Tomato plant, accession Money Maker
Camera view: bottom (45 deg); turntable rotation: 0 degrees
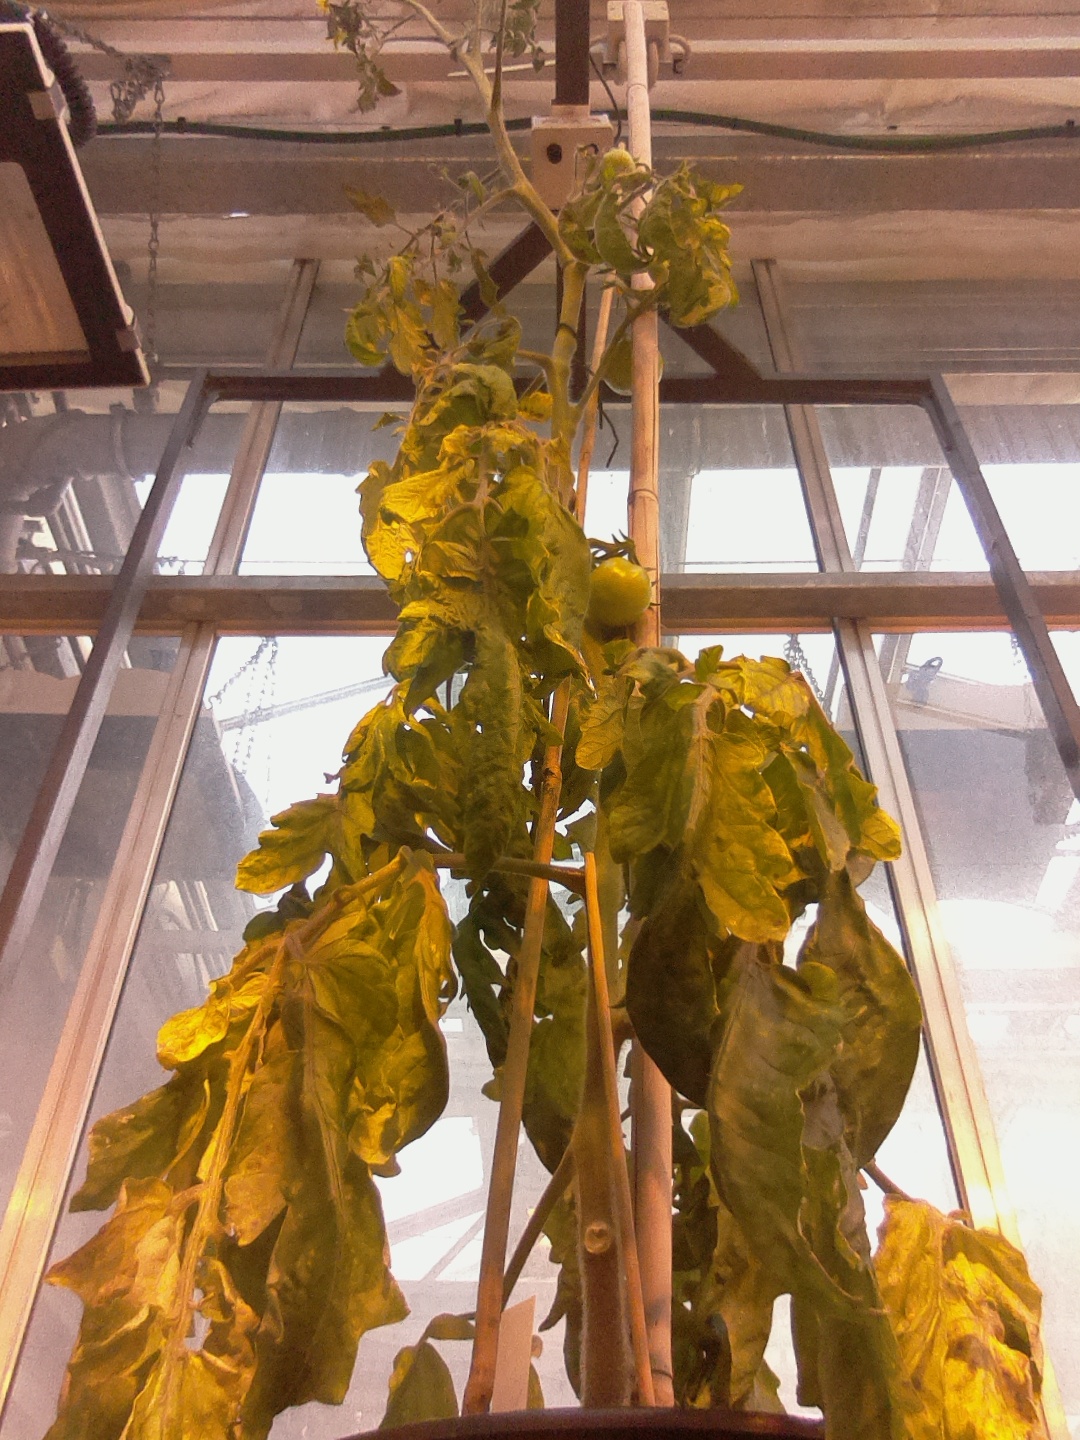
BBCH growth stage 75: 50%-60% of final fruit size